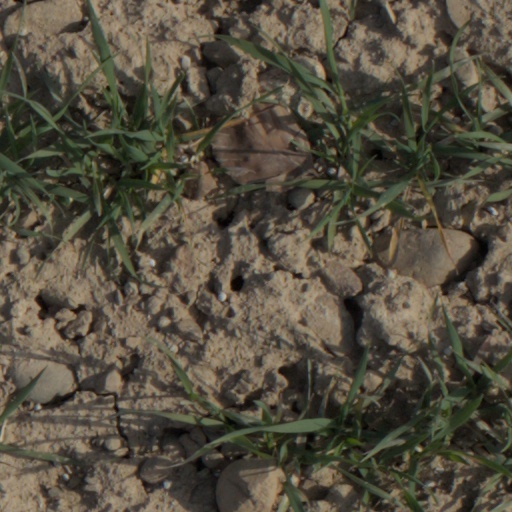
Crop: wheat